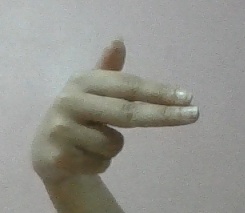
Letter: ghain